Kleicha
Also known as:
ar - Arabic: كليجا
es - Spanish: Kleicha
he - Hebrew: קליצ'ה
pt - Portuguese: Kleicha
tr - Turkish: Kiliçe çöreği
Category: snack (cookies)
Cuisine: Iraqi
Associated cuisines: Iraqi, Saudi Arabian, Iranian
Area: Iraq
Countries: Iraq, Saudi Arabia, Iran
Region: Western Asia Southern Asia

The dish comes in several traditional shapes and fillings. The most popular are the ones filled with dates. There are also sweet discs, as well as half moons filled with nuts, sugar and/or desiccated coconut. They are usually flavoured with cardamom and sometimes rose water, and glazed with egg wash, which may sometimes be scented and coloured with saffron.

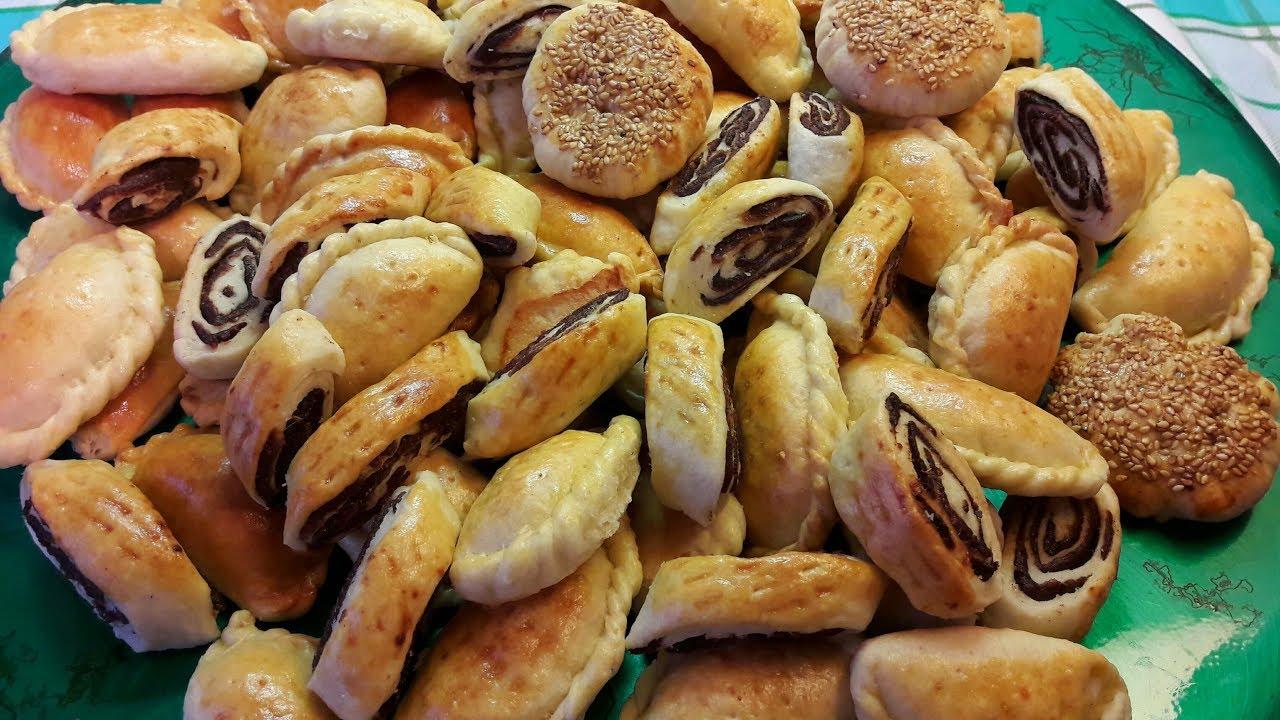
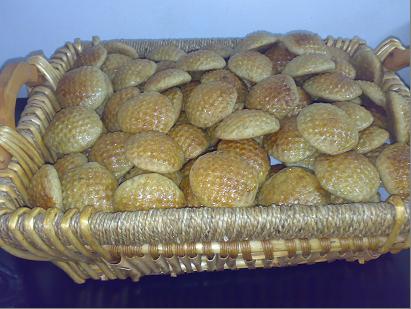